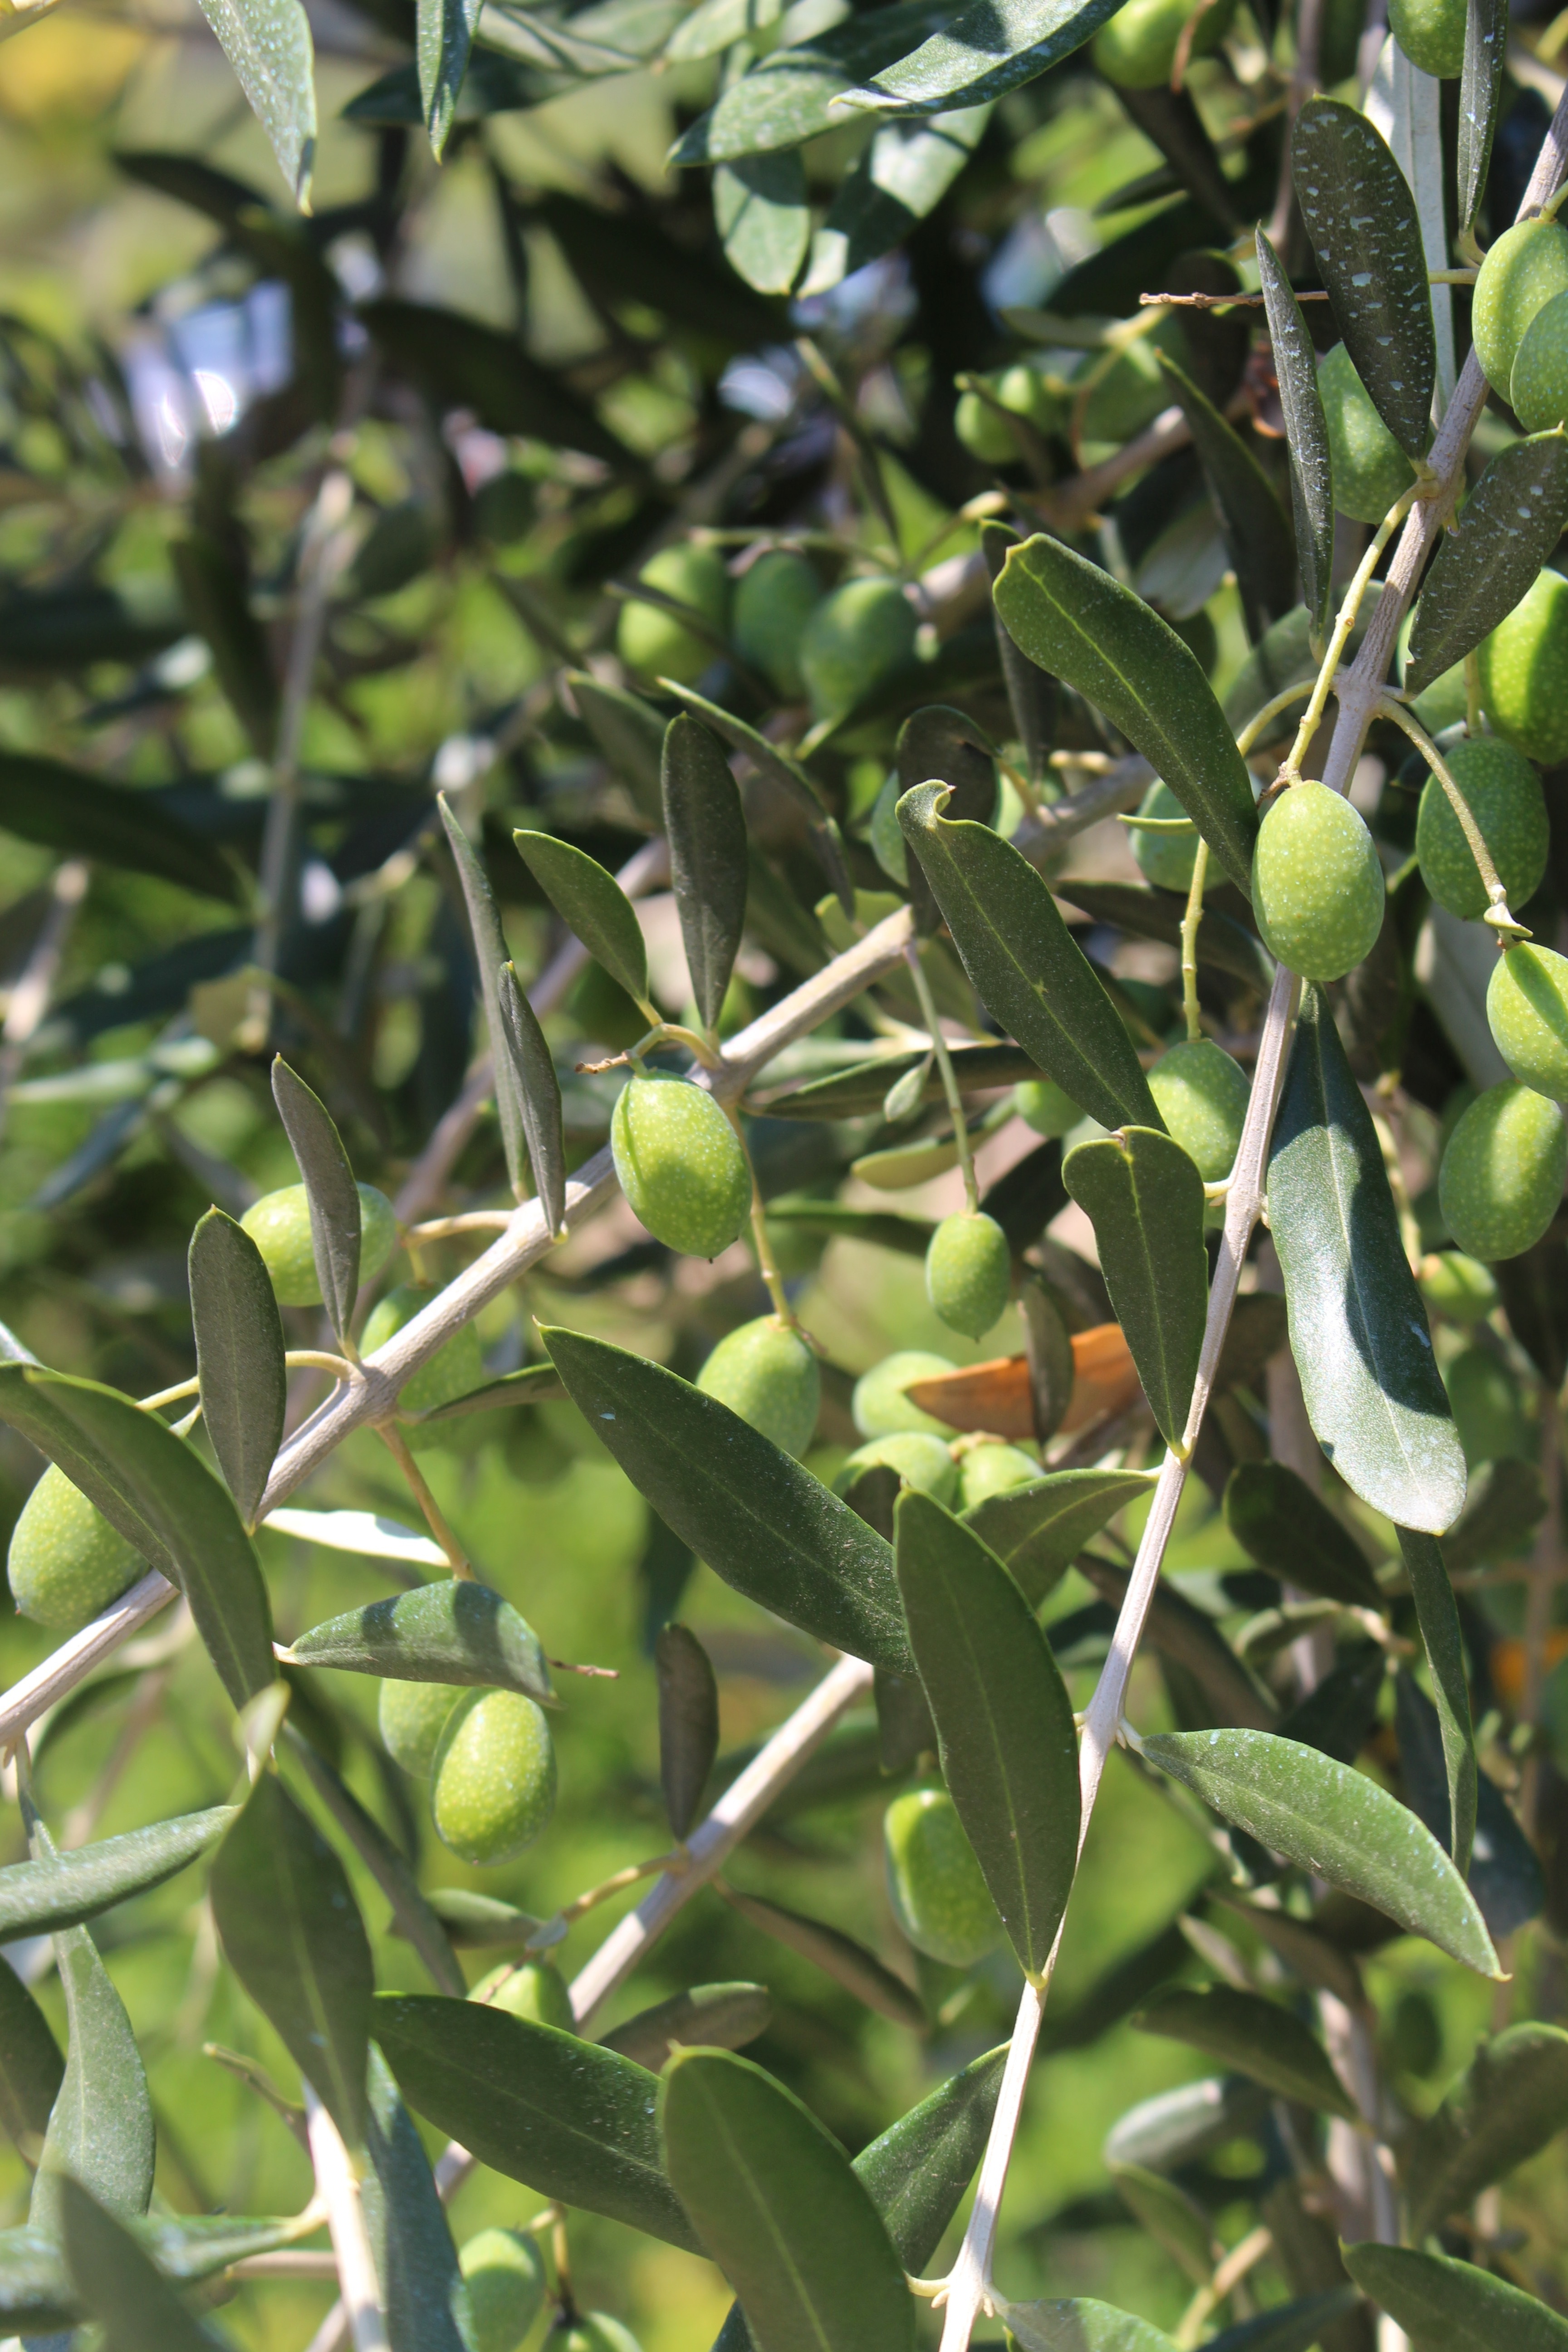
tree, branch, plant, fruit, leaf, flower, food, produce, natural, evergreen, botany, flora, shrub, olive, green leaves, flowering plant, land plant